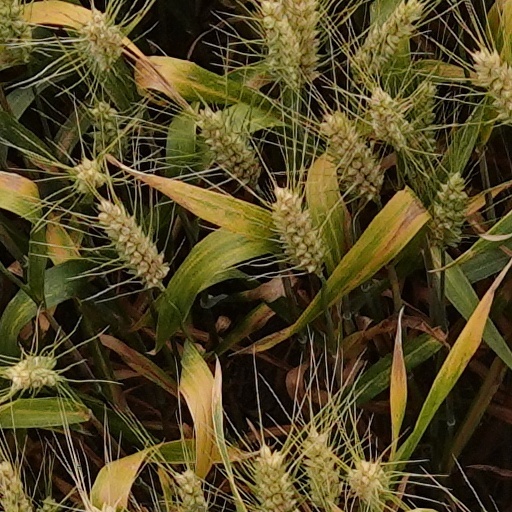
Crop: wheat